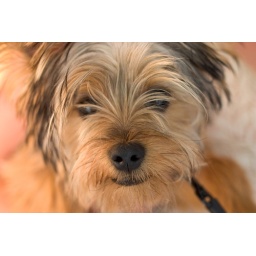
Holly, my dog in our home studio